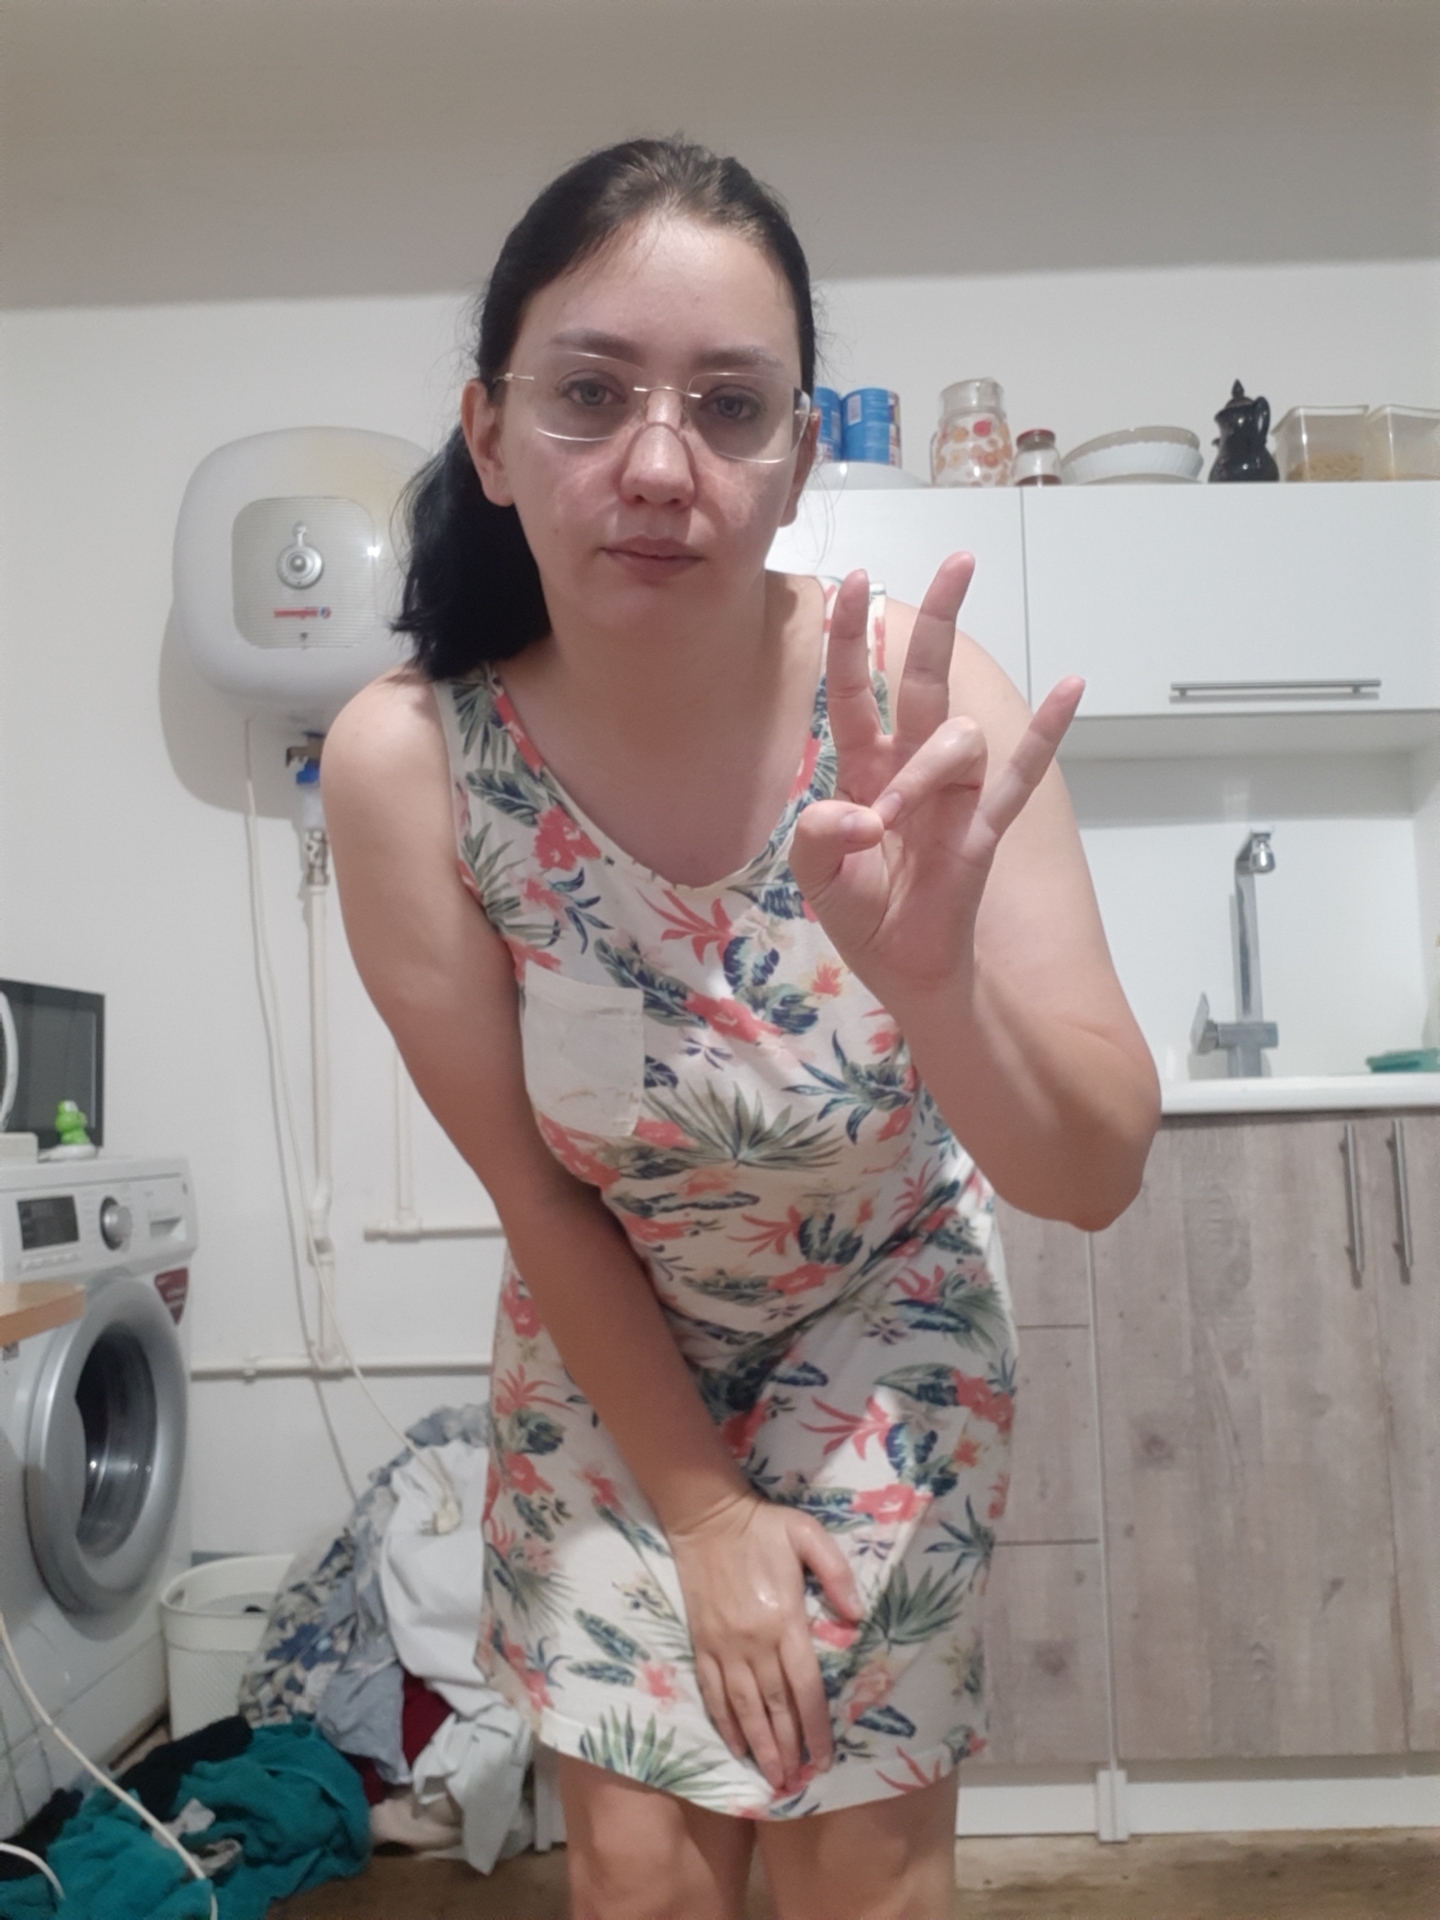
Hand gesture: three3